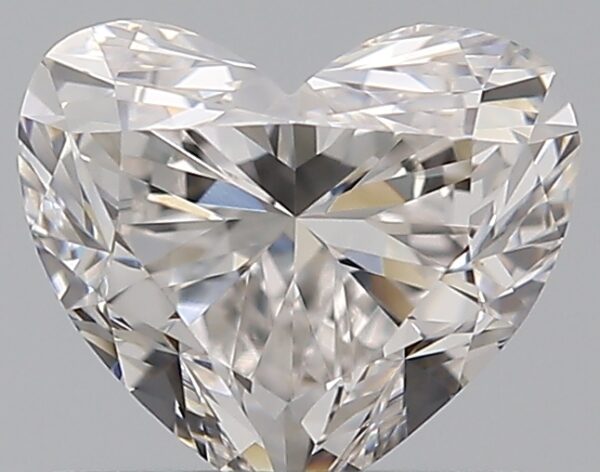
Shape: heart
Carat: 0.7
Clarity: IF
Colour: G
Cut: EX
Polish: EX
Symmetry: EX
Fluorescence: N
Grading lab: GIA
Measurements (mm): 5.25 x 6.02 x 3.58